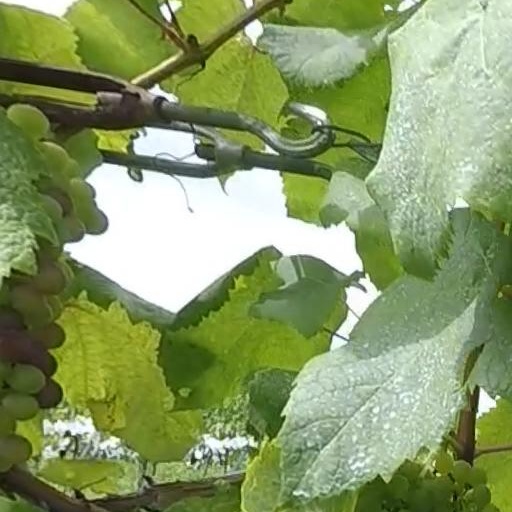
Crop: grape